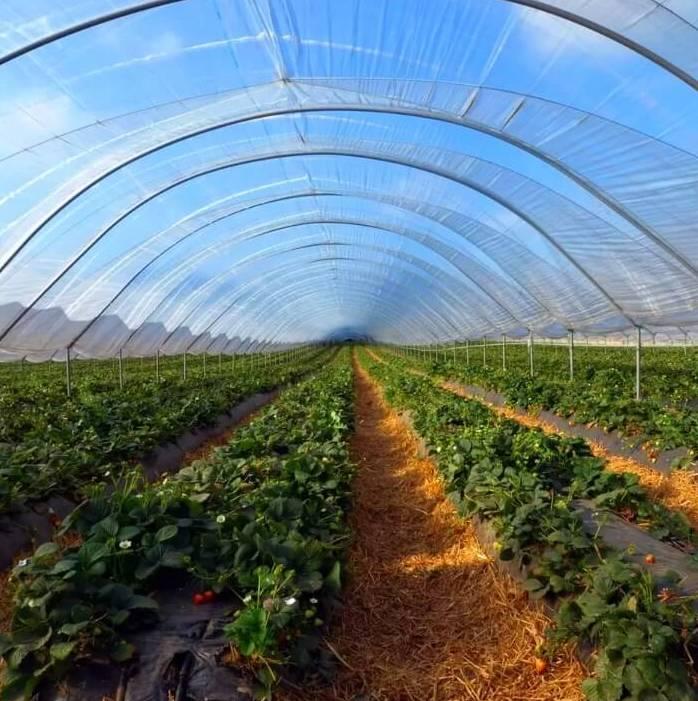
Miche ya mazao mbalimbali yamepangwa vizuri ndani ya hema kubwa, linaloonekana kuwa na ustaarabu wa kisasa wa kilimo. Hii huchangia uzalishaji wa mazao bora kwa wingi, katika mazingira yanayodhibitiwa na teknolojia.